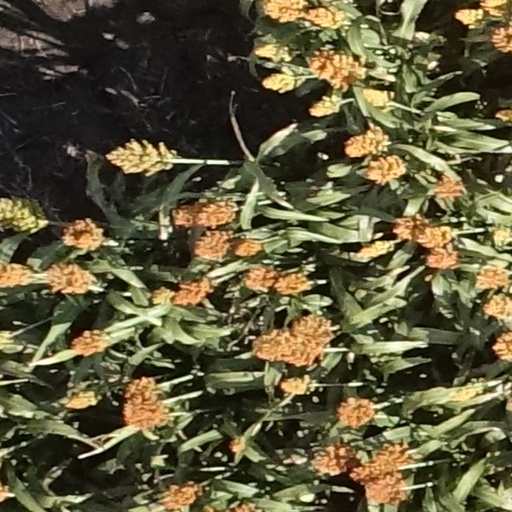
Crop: sorghum